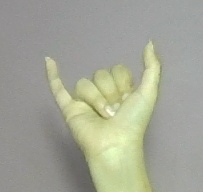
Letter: ya